Vasantha Vaasal

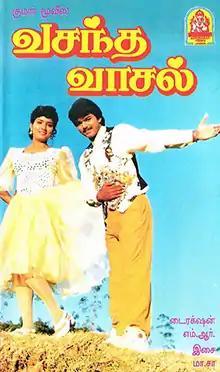
VHS cover

Vasantha Vaasal is a 1996 Indian Tamil-language romantic action film written, produced and directed by M.R. The movie stars Vijay and Swathi, while Mansoor Ali Khan, Vadivelu, and Kovai Sarala play supporting roles. This was a debut film for the music director Masa. The film was originally scheduled to be released in 1995, but was delayed later in March 1996. The film collected 1.30 crore end of its run made on a budget of 20 lakh in 1996 and declared a box office success.